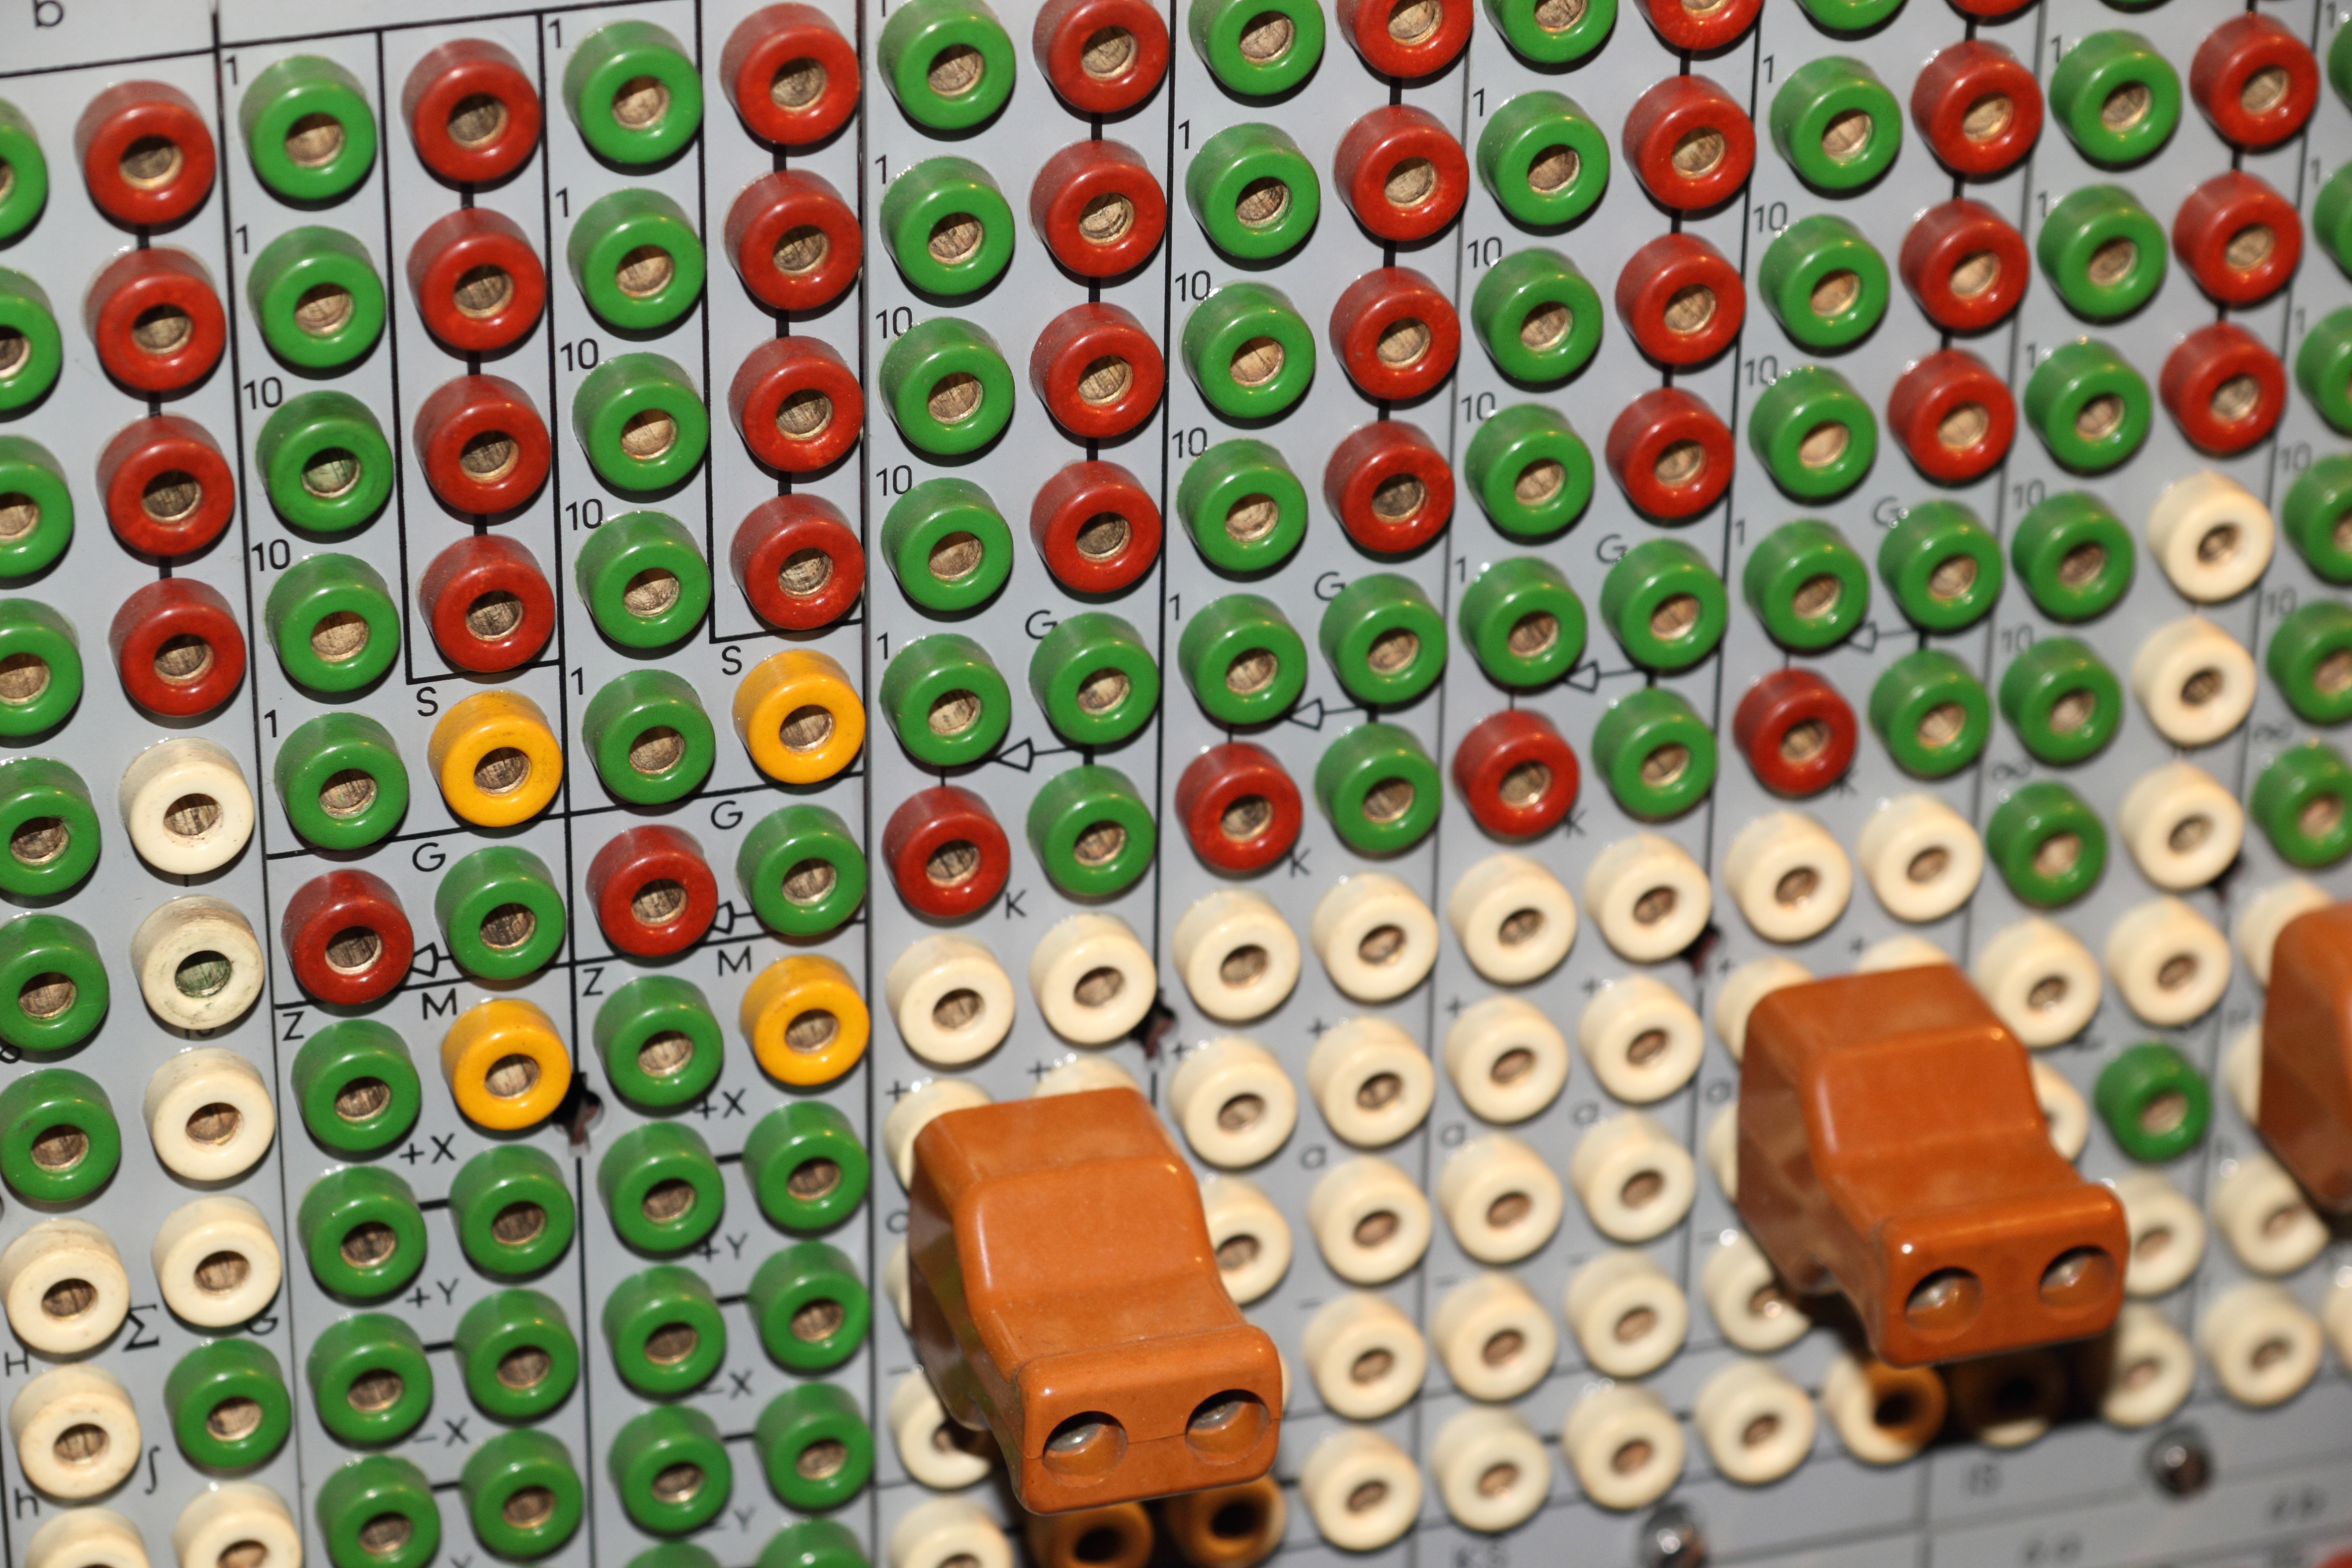
computer, technology, analog, material, programming, product, font, cool image, cool photo, wiring, terminals, plug, settings, calculations